Cigars of the Pharaoh

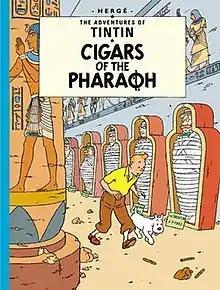
Cover of the English edition

Cigars of the Pharaoh is the fourth volume of "The Adventures of Tintin", the series of comic albums by Belgian cartoonist Hergé. Commissioned by the conservative Belgian newspaper "Le Vingtième Siècle" for its children's supplement "Le Petit Vingtième", it was serialised weekly from December 1932 to February 1934. The story tells of young Belgian reporter Tintin and his dog Snowy, who are travelling in Egypt when they discover a pharaoh's tomb with dead Egyptologists and boxes of cigars. Pursuing the mystery of the cigars, Tintin and Snowy travel across Southern Arabia and India, and reveal the secrets of an international drug smuggling enterprise.